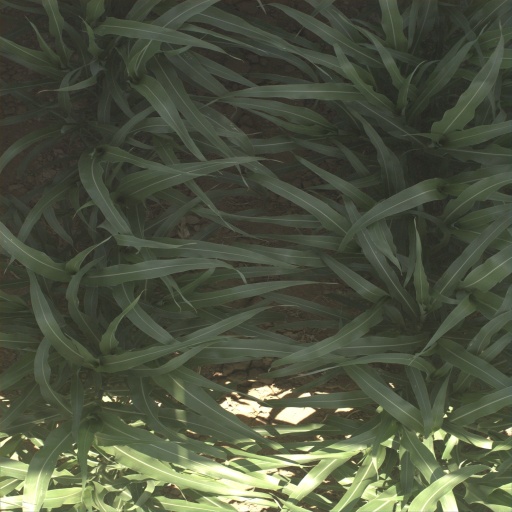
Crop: sorghum